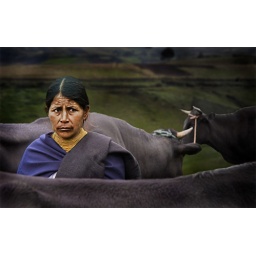
a woman looking over cattle at the weekly animal market in a small town in Ecuador